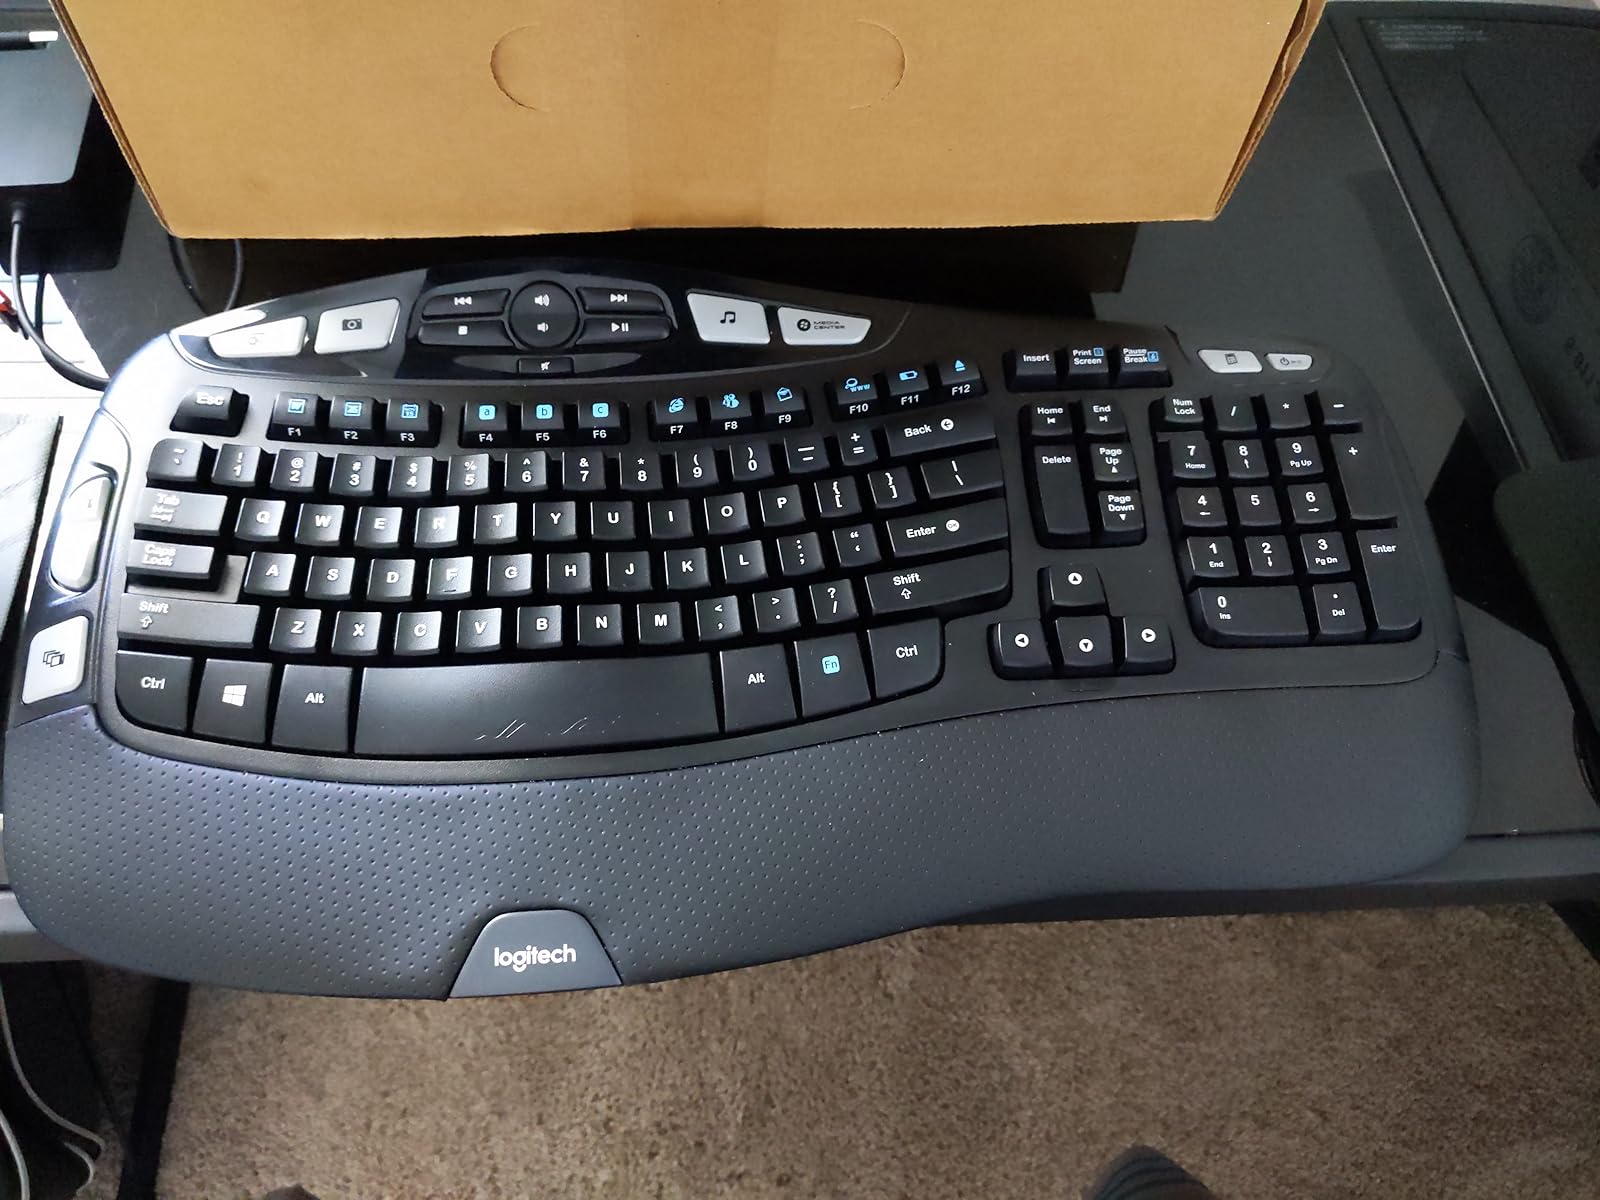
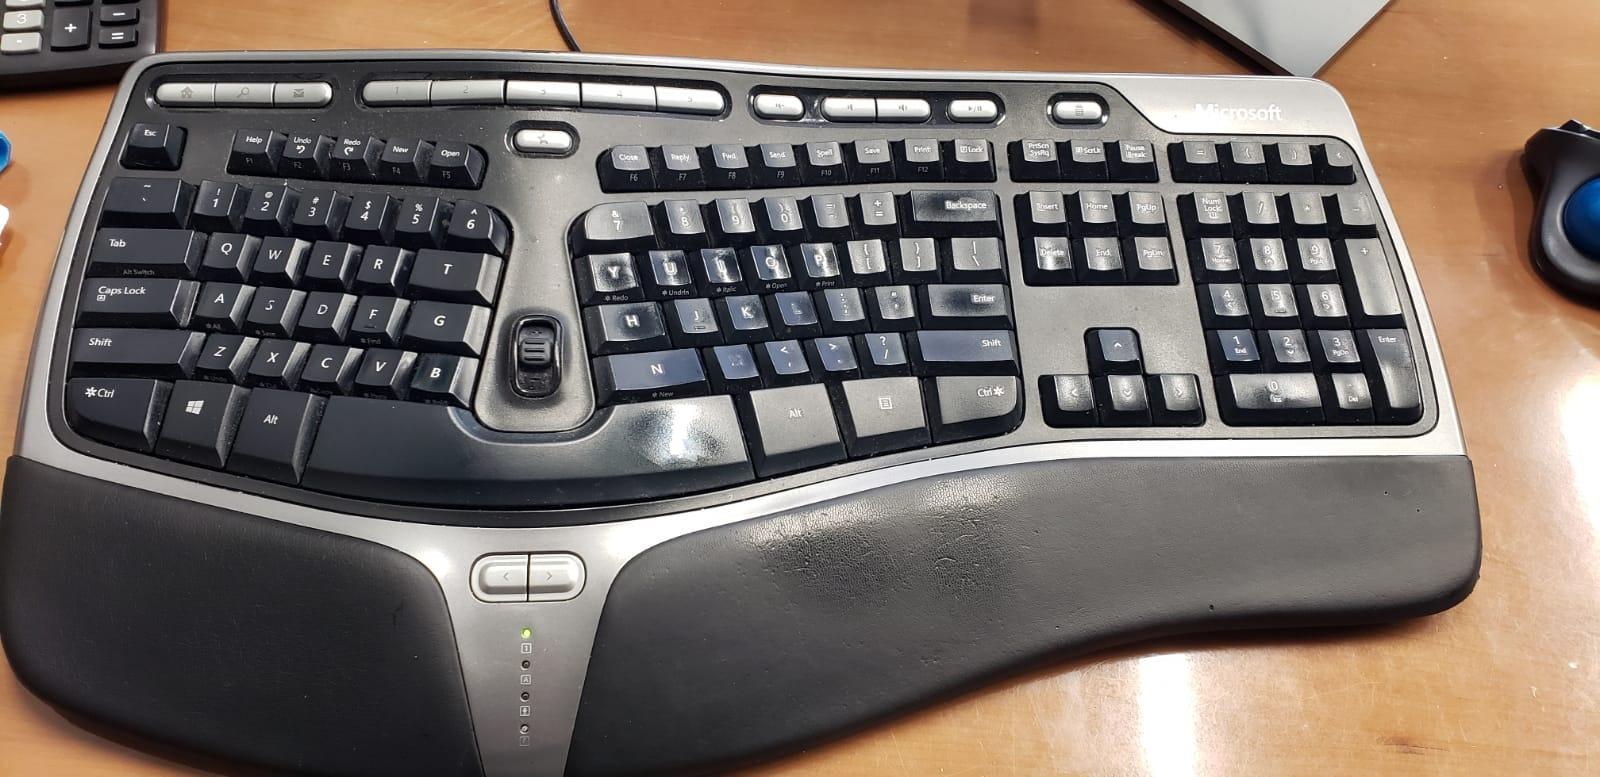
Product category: keyboard
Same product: no